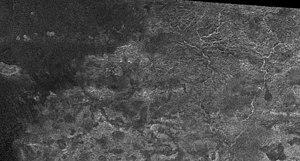
Xanadu est une vaste région claire — tant au radar qu'en lumière visible et infrarouge — située sur Titan, satellite naturel de Saturne. C'est l'une des premières formations identifiées sur cette lune, depuis la Terre dans l'infrarouge avec le télescope Hubble, avant même l'exploration in situ par les sondes Cassini et Huygens. Elle a reçu le nom de Xanadu, palais légendaire décrit dans le poème Kubla Khan de Samuel Coleridge.